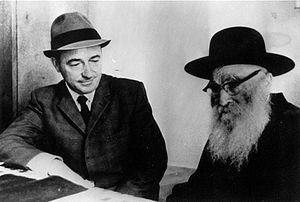
Aryeh Levin est un rabbin connu comme le « Saint de Jérusalem », pour ses actes de bonté et de compassion, pour les prisonniers juifs durant le mandat britannique en Palestine, pour les pauvres et les malades.